Underground Railroad

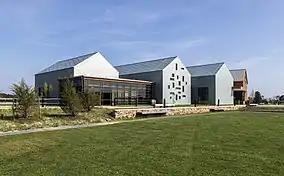
The Harriet Tubman Underground Railroad National Historical Park in Dorchester County, Maryland

During the American Revolutionary War, enslaved people escaped from bondage and fled to British forces, Canada, Florida, and Native American lands. The last Royal Governor of Virginia, Lord Dunmore, planned to weaken American colonists by issuing a proclamation in 1775 that gave freedom to the enslaved who escaped their American colonial masters and joined the British. According to a PBS and National Park Service article this proclamation resulted in an estimated 100,000 freedom seekers escaping during the war. American colonial officers received numerous requests for the return of escaped slaves. In November of 1775, Dunmore started a military unit of 300 freedom seekers in North Carolina called "the Ethiopian Regiment." In Virginia 800 freedom seekers joined the regiment. American colonists tried to deter freedom seekers from joining the British by sending slave patrols to stop runaways, and published newspapers and editorials stating the British will not act on their promise of granting freedom to runaway slaves. Thousands of free and enslaved Black people fought with the British in hopes to gain their freedom were called Black Loyalists. Black Loyalists who served with the British for one year received Certificates of Freedom and were taken to Caribbean British colonies to live as free people in the Bahamas and Jamaica, and others were taken north to Canada. Between 1783 and 1785, 3,000 enslaved and free Black Americans settled in the British colony of Nova Scotia, Canada. Other enslaved people ran away to join the Continental Army or Patriot militias. Black Americans who fought in the Continental Army were called Black Patriots, and some did earn their freedom through their military service. Some enslaved runaways took the war as an opportunity to escape using their enslaver's horse.